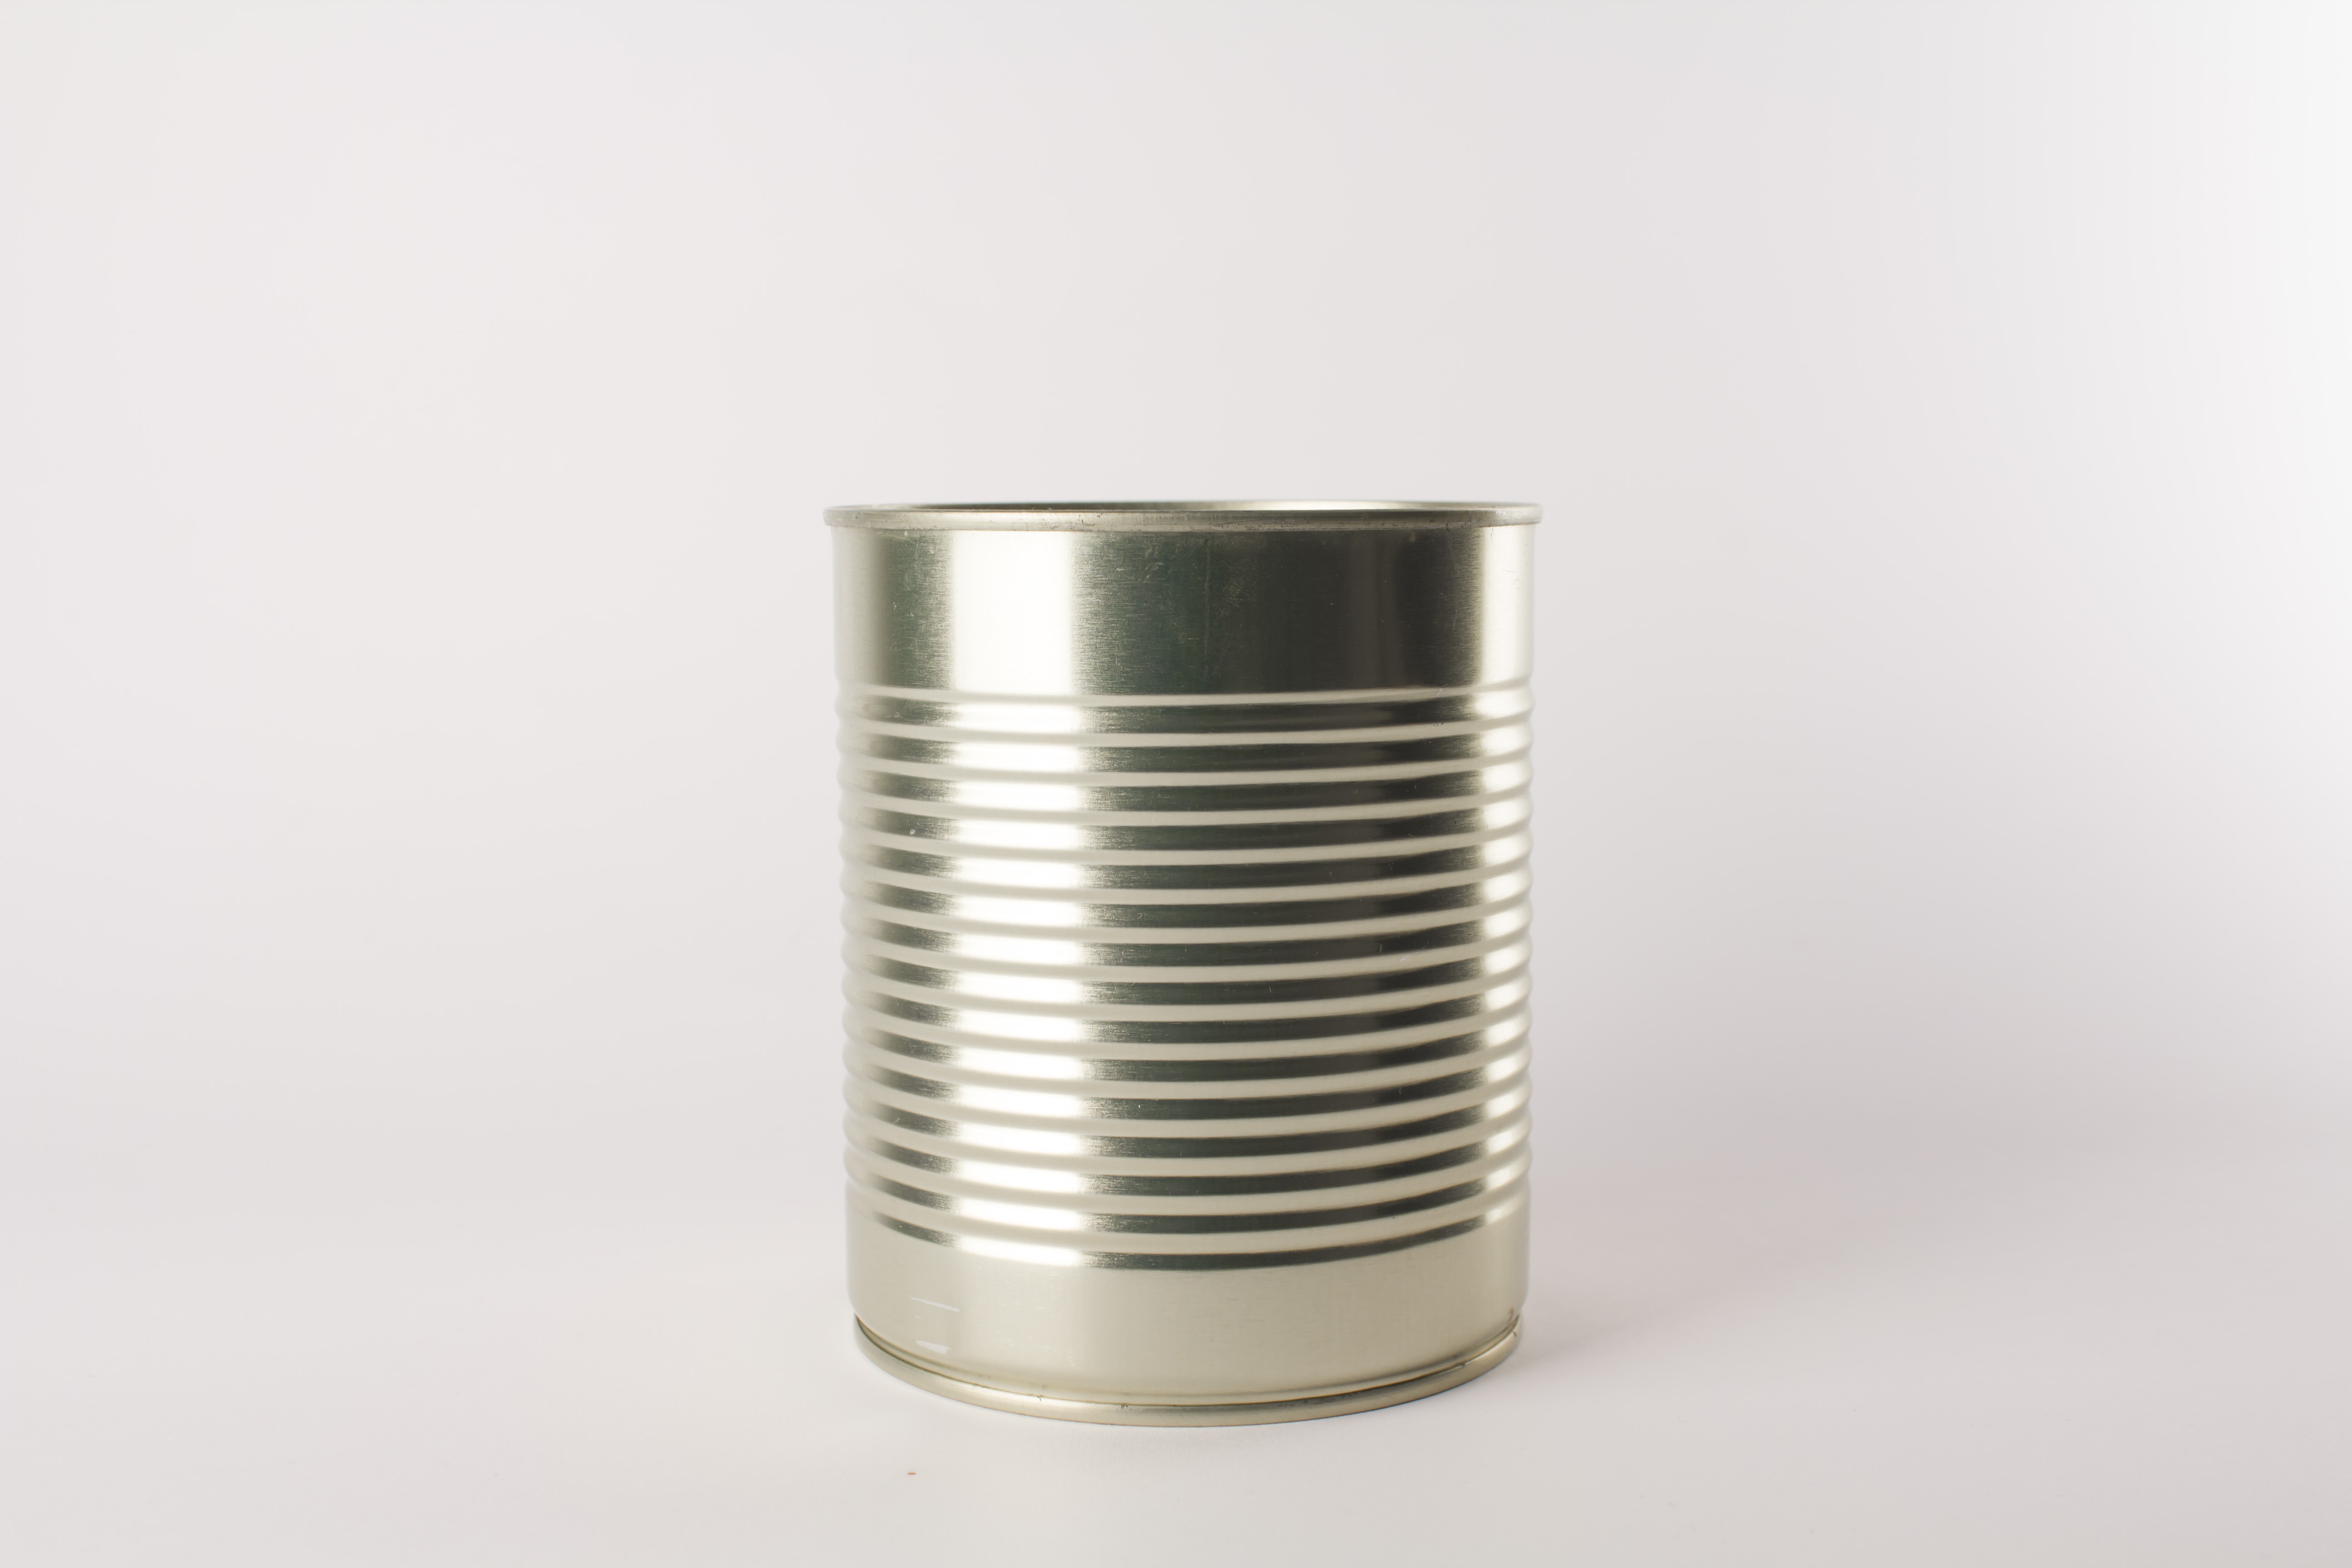
cup, metal, bottle, mug, coffee cup, tableware, material, glass bottle, product, brass, can, large, aluminum, tin can, corned, drinkware